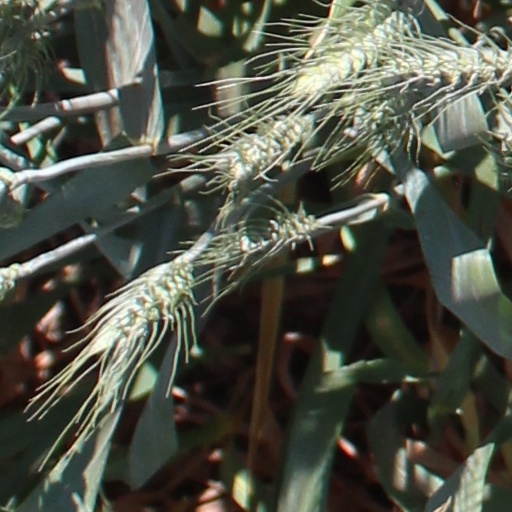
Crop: wheat